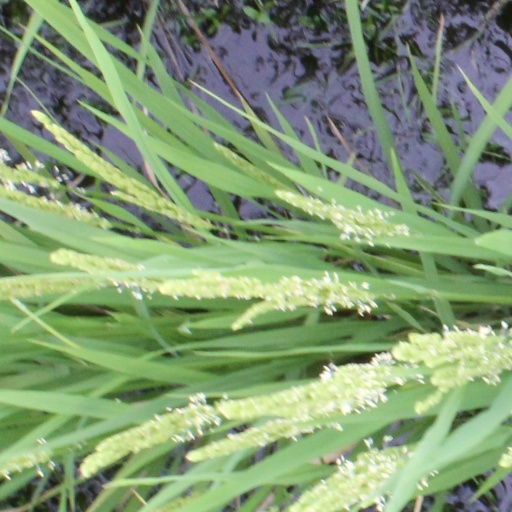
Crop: rice